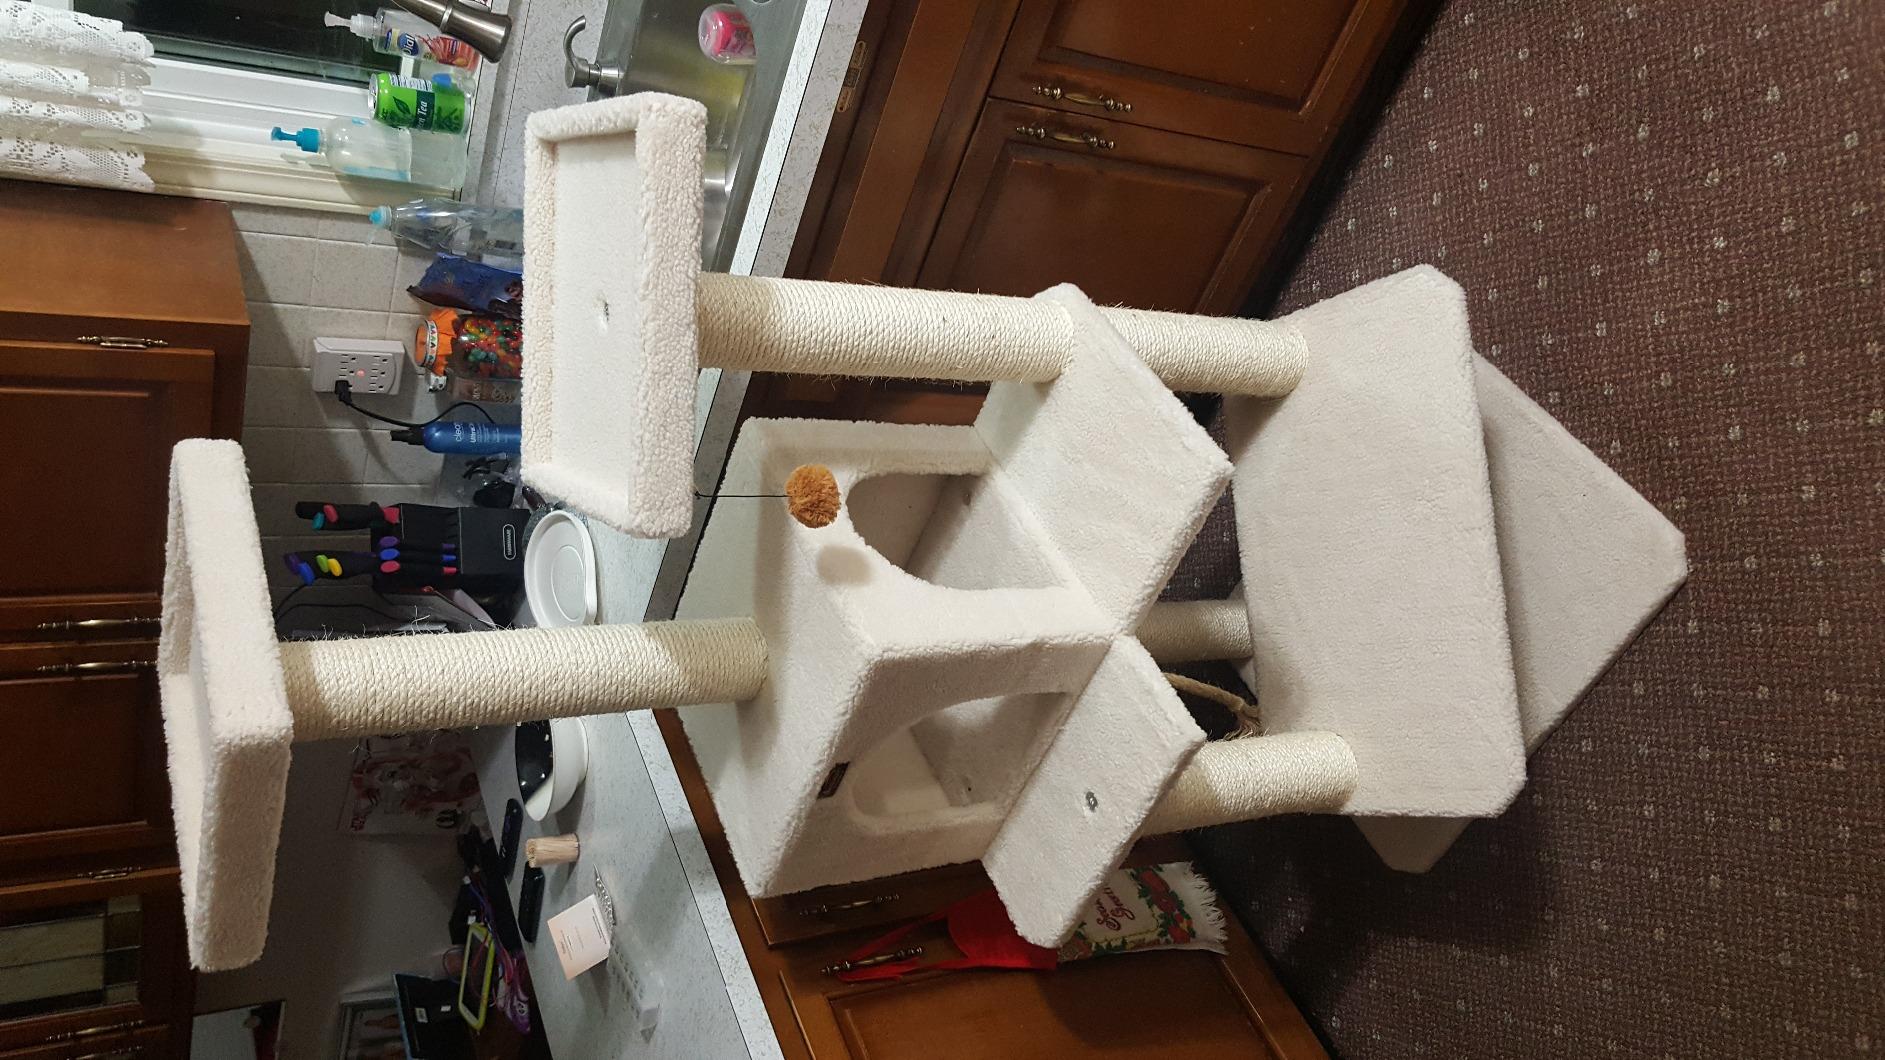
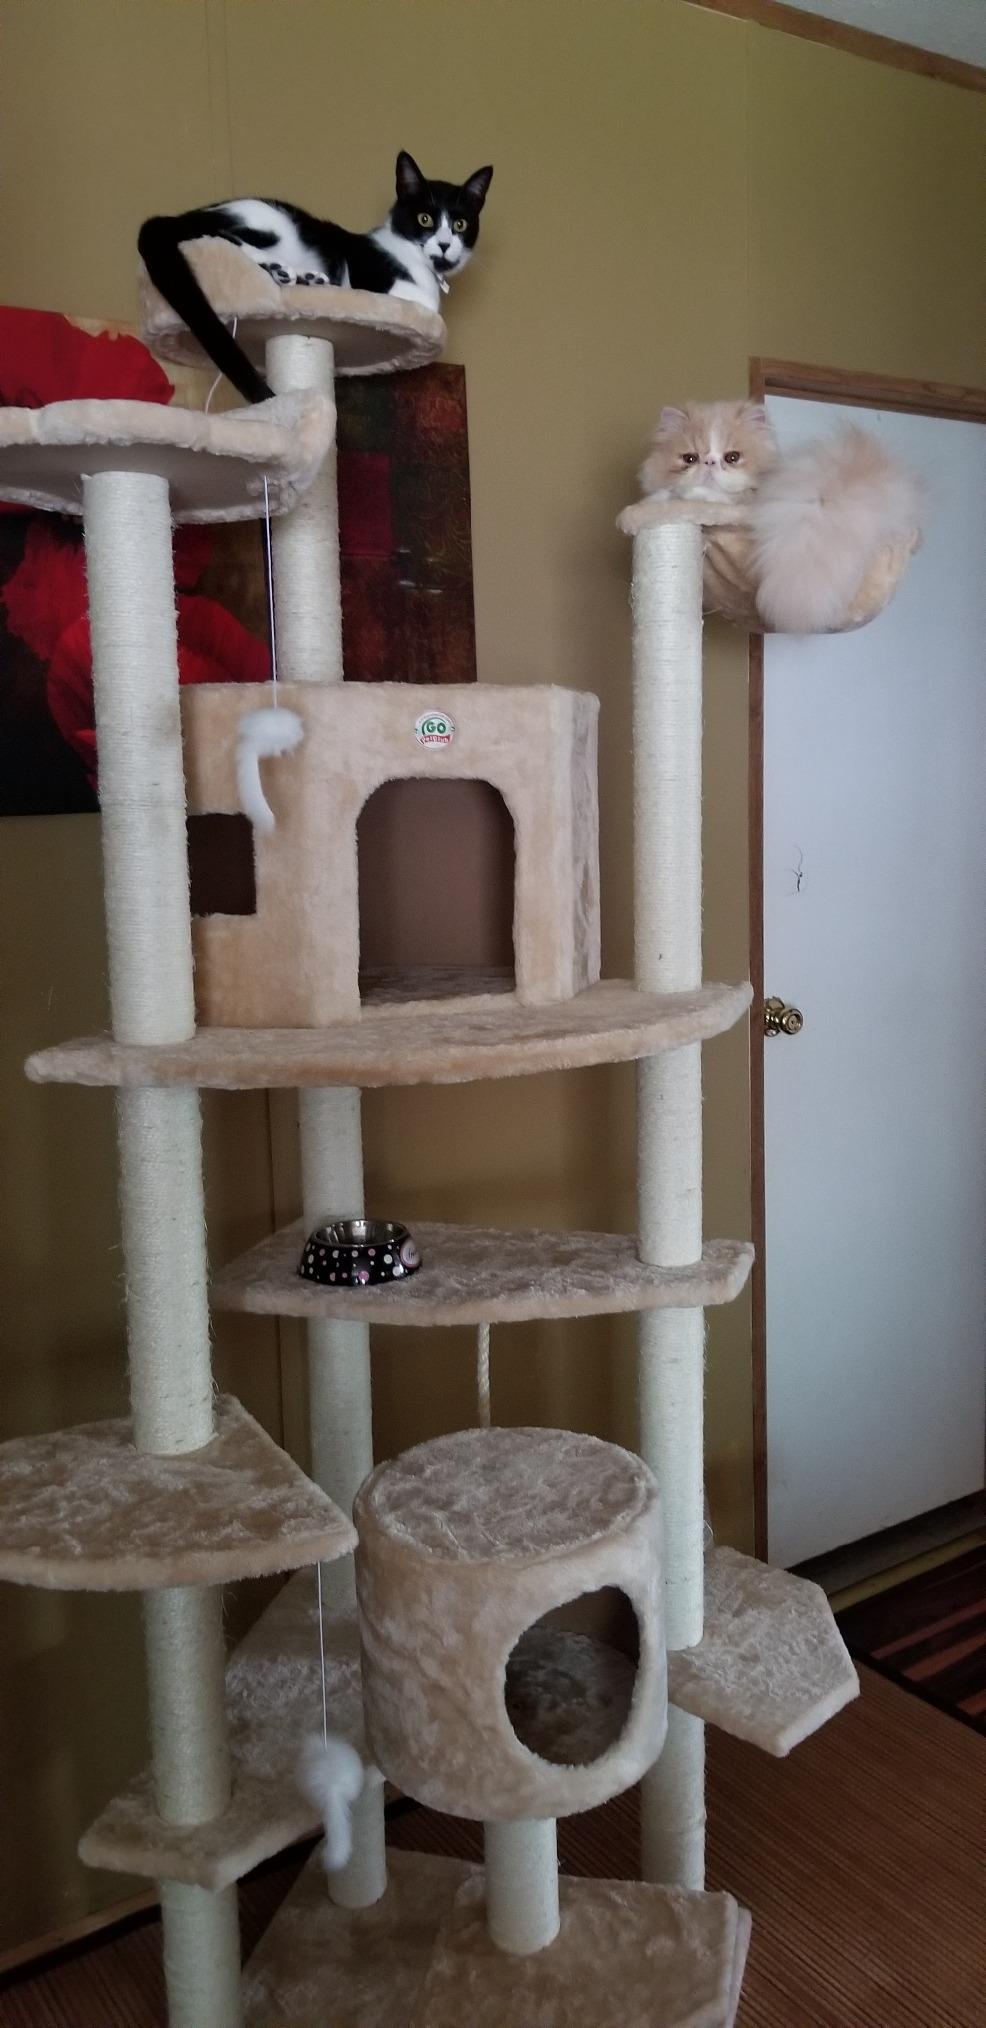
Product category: items_cat tree
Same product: no